Francesca Coppa

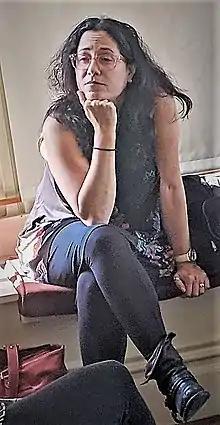
Coppa at the Berkeley Center for New Media in 2019

Francesca Coppa (born March 26, 1970) is an American scholar whose research has encompassed British drama, performance studies and fan studies. In English literature, she is known for her work on the British writer Joe Orton; she edited several of his early novels and plays for their first publication in 1998–99, more than thirty years after his murder, and compiled an essay collection, "Joe Orton: A Casebook" (2003). She has also published on Oscar Wilde. In the fan-studies field, Coppa is known for documenting the history of media fandom and, in particular, of fanvids, a type of fan-made video. She co-founded the Organization for Transformative Works in 2007, originated the idea of interpreting fan fiction as performance, and in 2017, published the first collection of fan fiction designed for teaching purposes. As of 2021, Coppa is a professor of English at Muhlenberg College, Pennsylvania.